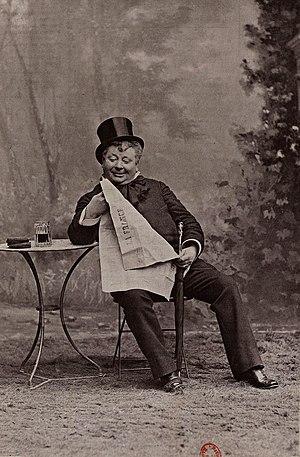
Daubray, né René Michel Thibault le 7 mai 1837 à Nantes et mort le 10 septembre 1892 à Paris 3ᵉ, est un acteur et chanteur d'opérette.